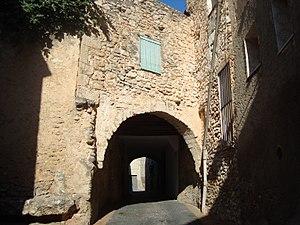
Canet lo Roig est une commune d'Espagne de la province de Castellón dans la Communauté valencienne. Elle est située dans la comarque de Baix Maestrat et dans la zone à prédominance linguistique valencienne. Elle fait partie de la mancomunidad de la Taula del Sénia.